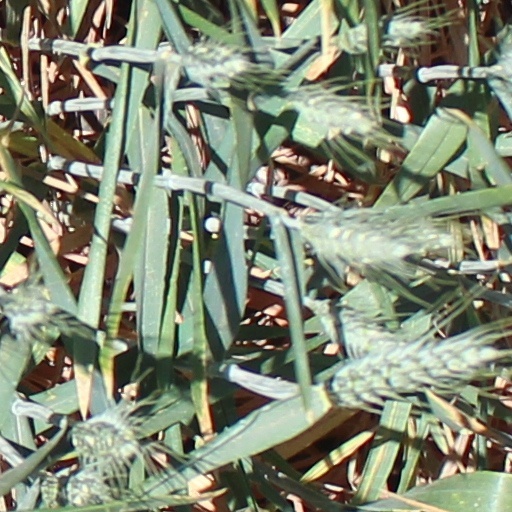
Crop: wheat